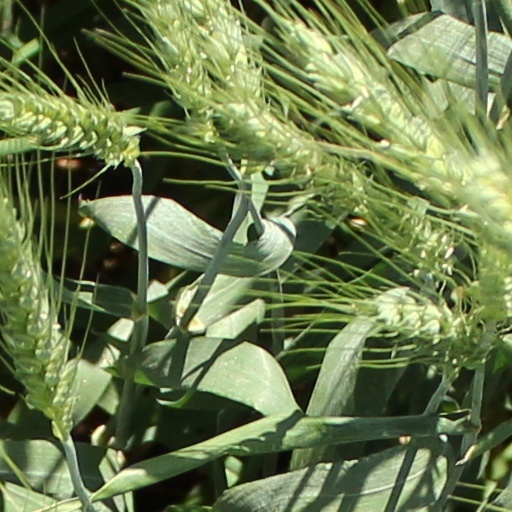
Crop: wheat